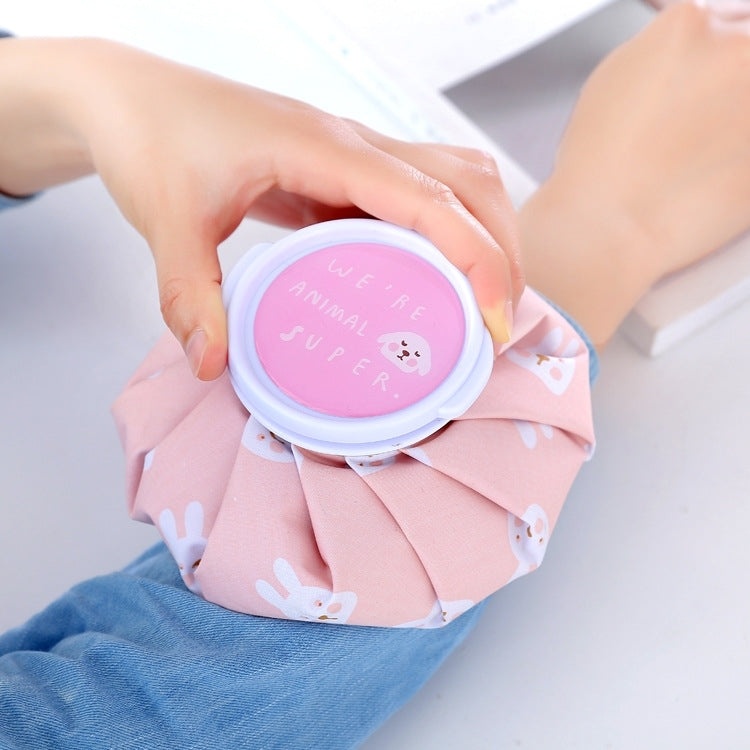
Cartoon Exercise Injury Ice Bag Hot Cold Therapy Pack, Random Color Delivery
1. Easy to use. simply fill with ice cubes or some hot water (not boiling) to relieve discomfort. 2. Multipurpose. used for cold or hot therapy, cold therapy can be used for headache, fever, sprain, bruises, bumps and other sports injuries 3. Fine workmanship, use high-quality polyester-cotton materials 4. Quality and safety. do not worry of spilling water out
Brand: Shop2India
Category: Health & Beauty > Health Care > First Aid > Hot & Cold Therapies > Ice Packs